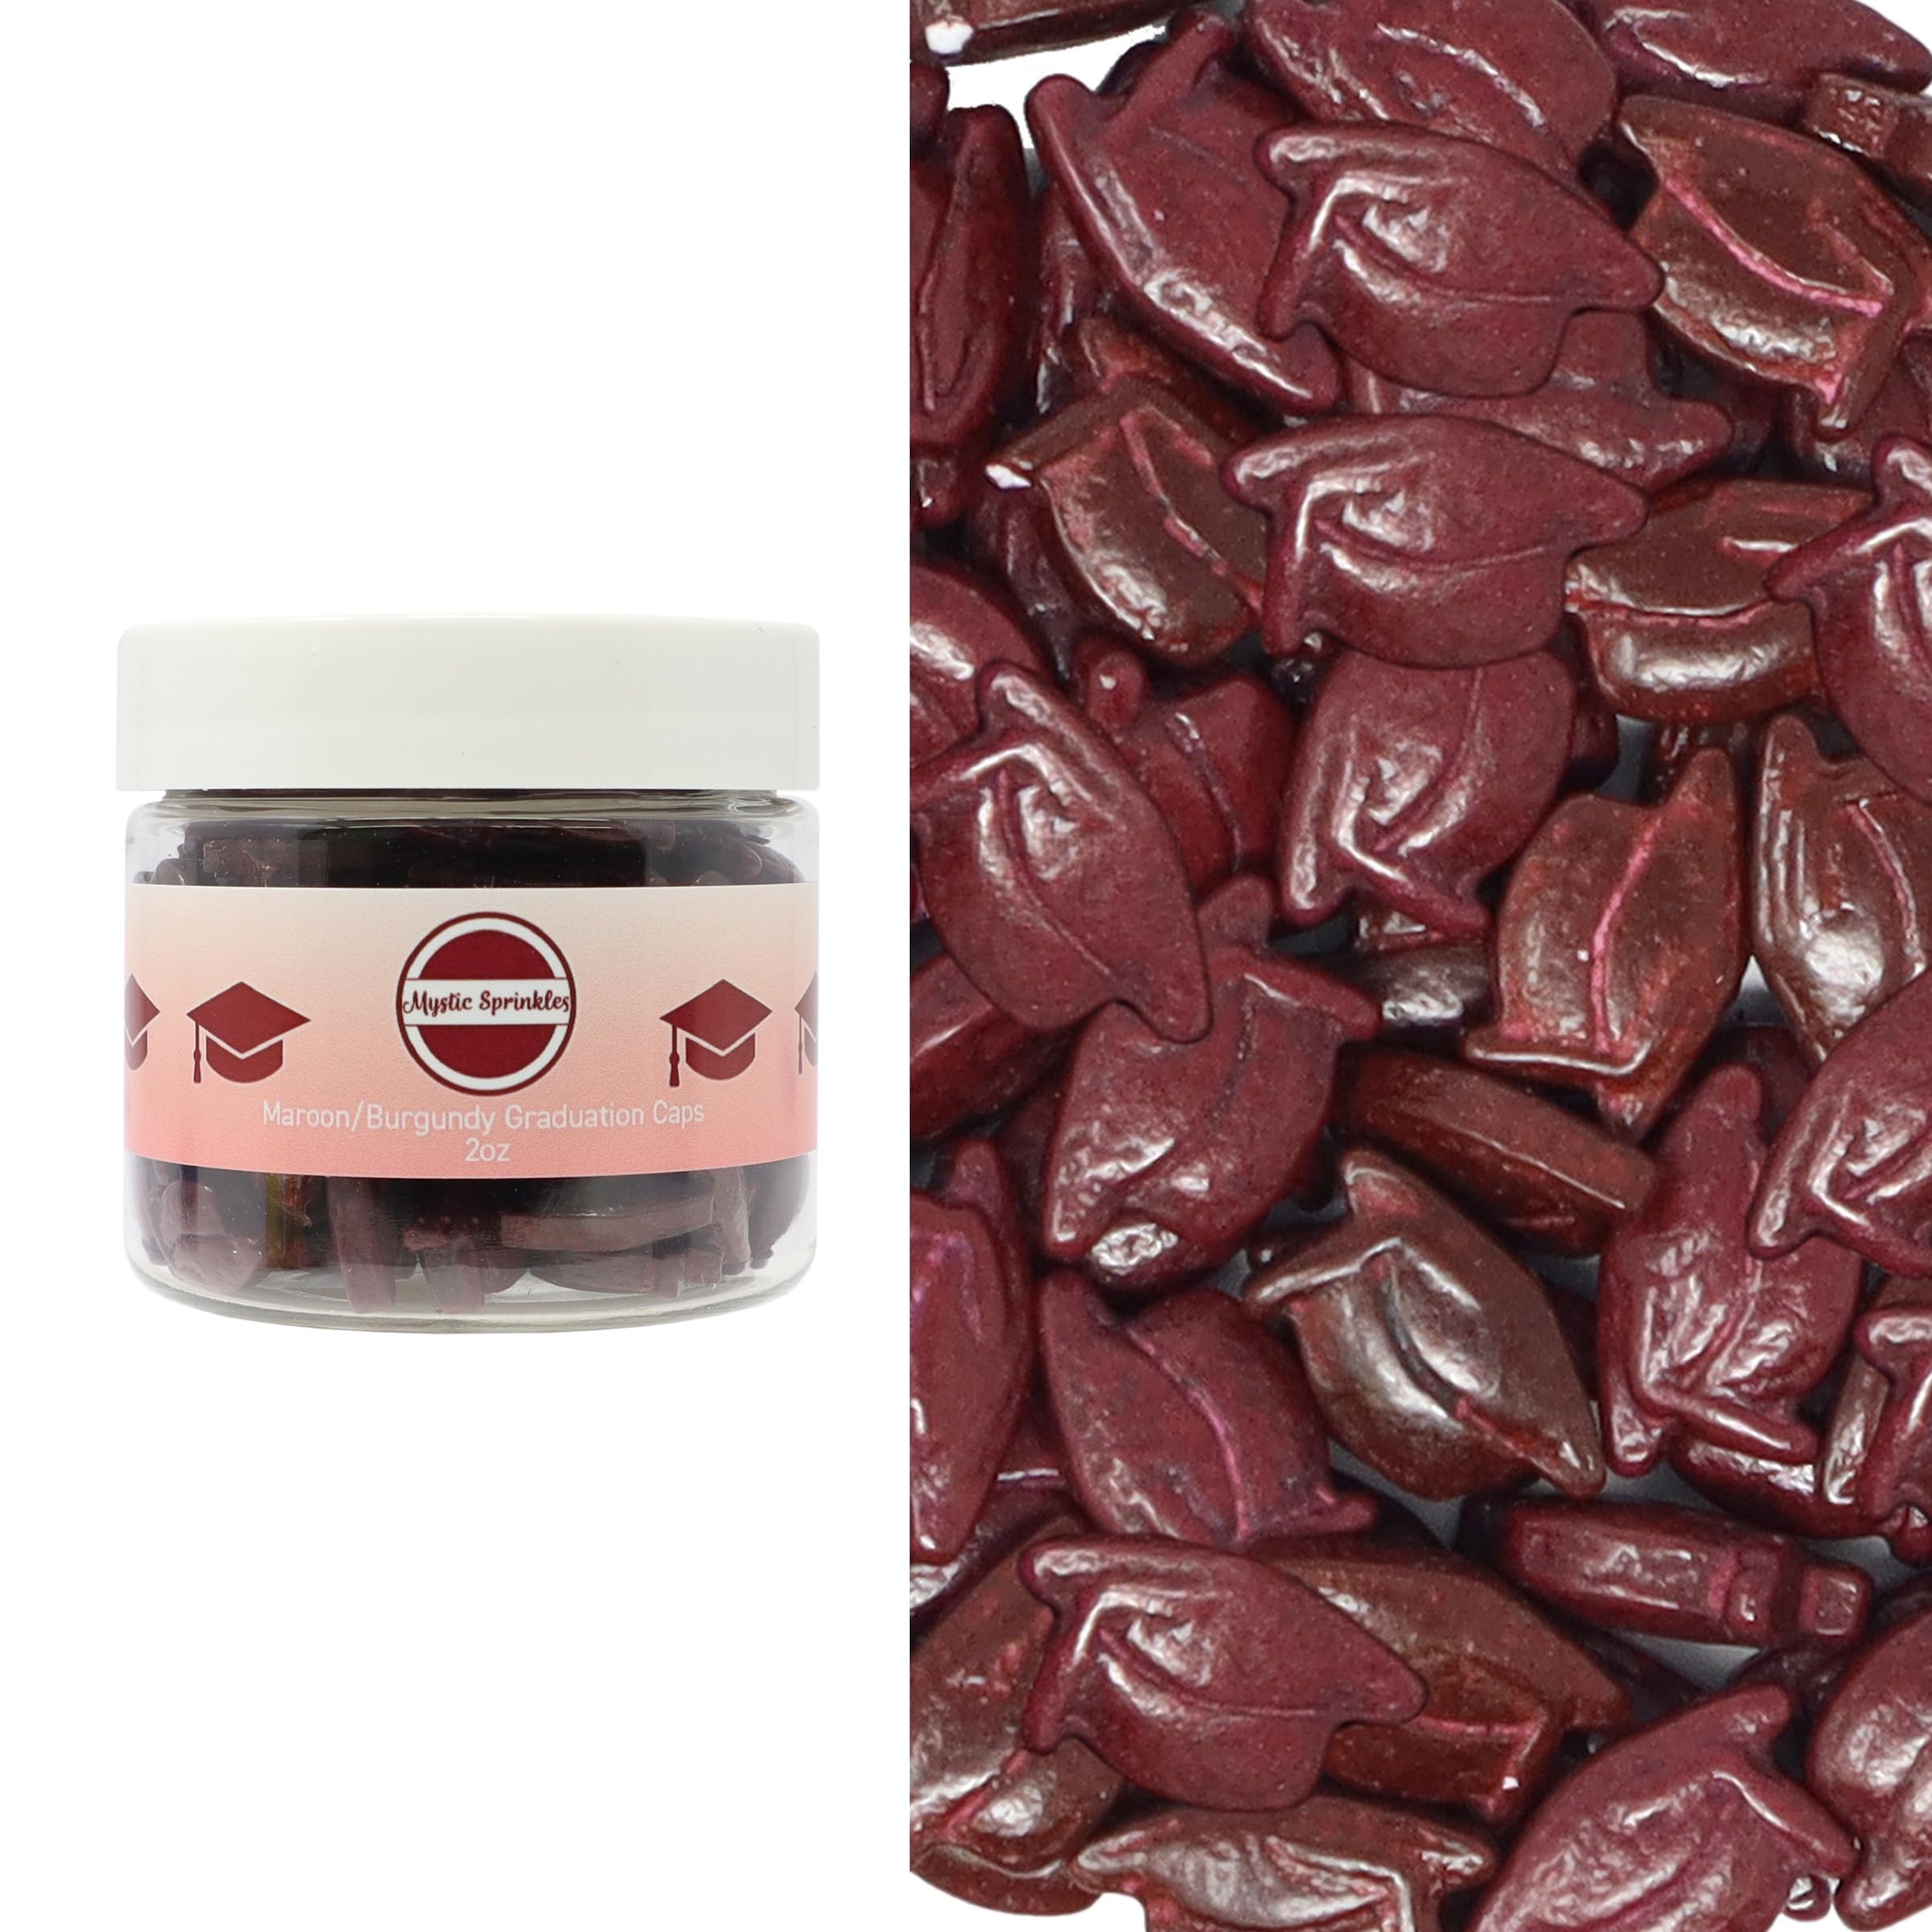
Item Name: Mystic Sprinkles Graduation Cap Candy Shapes Sprinkles (Maroon/Burgundy, 2oz Jar)
Bullet Point 1: Festive Graduation Caps: Classic cap shapes to celebrate the big achievement in a fun and delicious way.
Bullet Point 2: Variety of Colors: Available in black, gold, blue, and red to match different school colors and themes.
Bullet Point 3: Great for Graduation Treats: Perfect for decorating cakes, cupcakes, cookies, and dessert tables at any graduation party.
Bullet Point 4: Easy to Use: Sprinkle over desserts for an instant celebratory look with no extra effort.
Bullet Point 5: Ideal for All Ages: Whether it’s a preschool, high school, or college graduation, these sprinkles add a fun and meaningful touch.
Product Description: Celebrate the Class of [Year] with Our Graduation-Themed Candy Sprinkles! Make graduation celebrations extra special with our festive graduation cap-shaped candy sprinkles! Perfect for topping cakes, cupcakes, cookies, and more, these sprinkles add a fun and celebratory touch to any dessert, making your graduation party even sweeter. Product Highlights: -Graduation Cap Shapes: Festive sprinkle shapes featuring graduation caps, symbolizing the achievement of your favorite grad. -Multiple Colors: Available in classic graduation colors like black, gold, blue, and red to match school colors and party themes. -Generous 2-Ounce Jars: Each jar contains plenty of sprinkles to decorate dozens of desserts, perfect for celebrating with family and friends. -High-Quality Ingredients: Crafted from premium ingredients to ensure a great look and a delicious taste. -Perfect for Graduation Parties: Whether it’s high school, college, or kindergarten graduation, these sprinkles make every treat party-ready. Product Description: Honor the graduates in your life with our graduation-themed candy sprinkles! These festive sprinkles feature classic graduation cap shapes in a variety of colors, making them perfect for topping off celebration cakes, cupcakes, and cookies. Whether you’re hosting a big graduation party or simply want to add a special touch to a sweet treat, these sprinkles bring the perfect finishing touch. Each 2-ounce jar is packed with colorful graduation caps, ready to help you celebrate this milestone in style. Key Features: -Festive Graduation Caps: Classic cap shapes to celebrate the big achievement in a fun and delicious way. -Variety of Colors: Available in black, gold, blue, and red to match different school colors and themes. -Great for Graduation Treats: Perfect for decorating cakes, cupcakes, cookies, and dessert tables at any graduation party. -Easy to Use: Sprinkle over desserts for an instant celebratory look with no extra effort. -Ideal for All Ages: Whether it’s a preschool, high school, or college graduation, these sprinkles add a fun and meaningful touch. Celebrate the hard work and achievements of your graduate with a sweet and festive treat!
Value: 1.0
Unit: Count

Price: 9.99